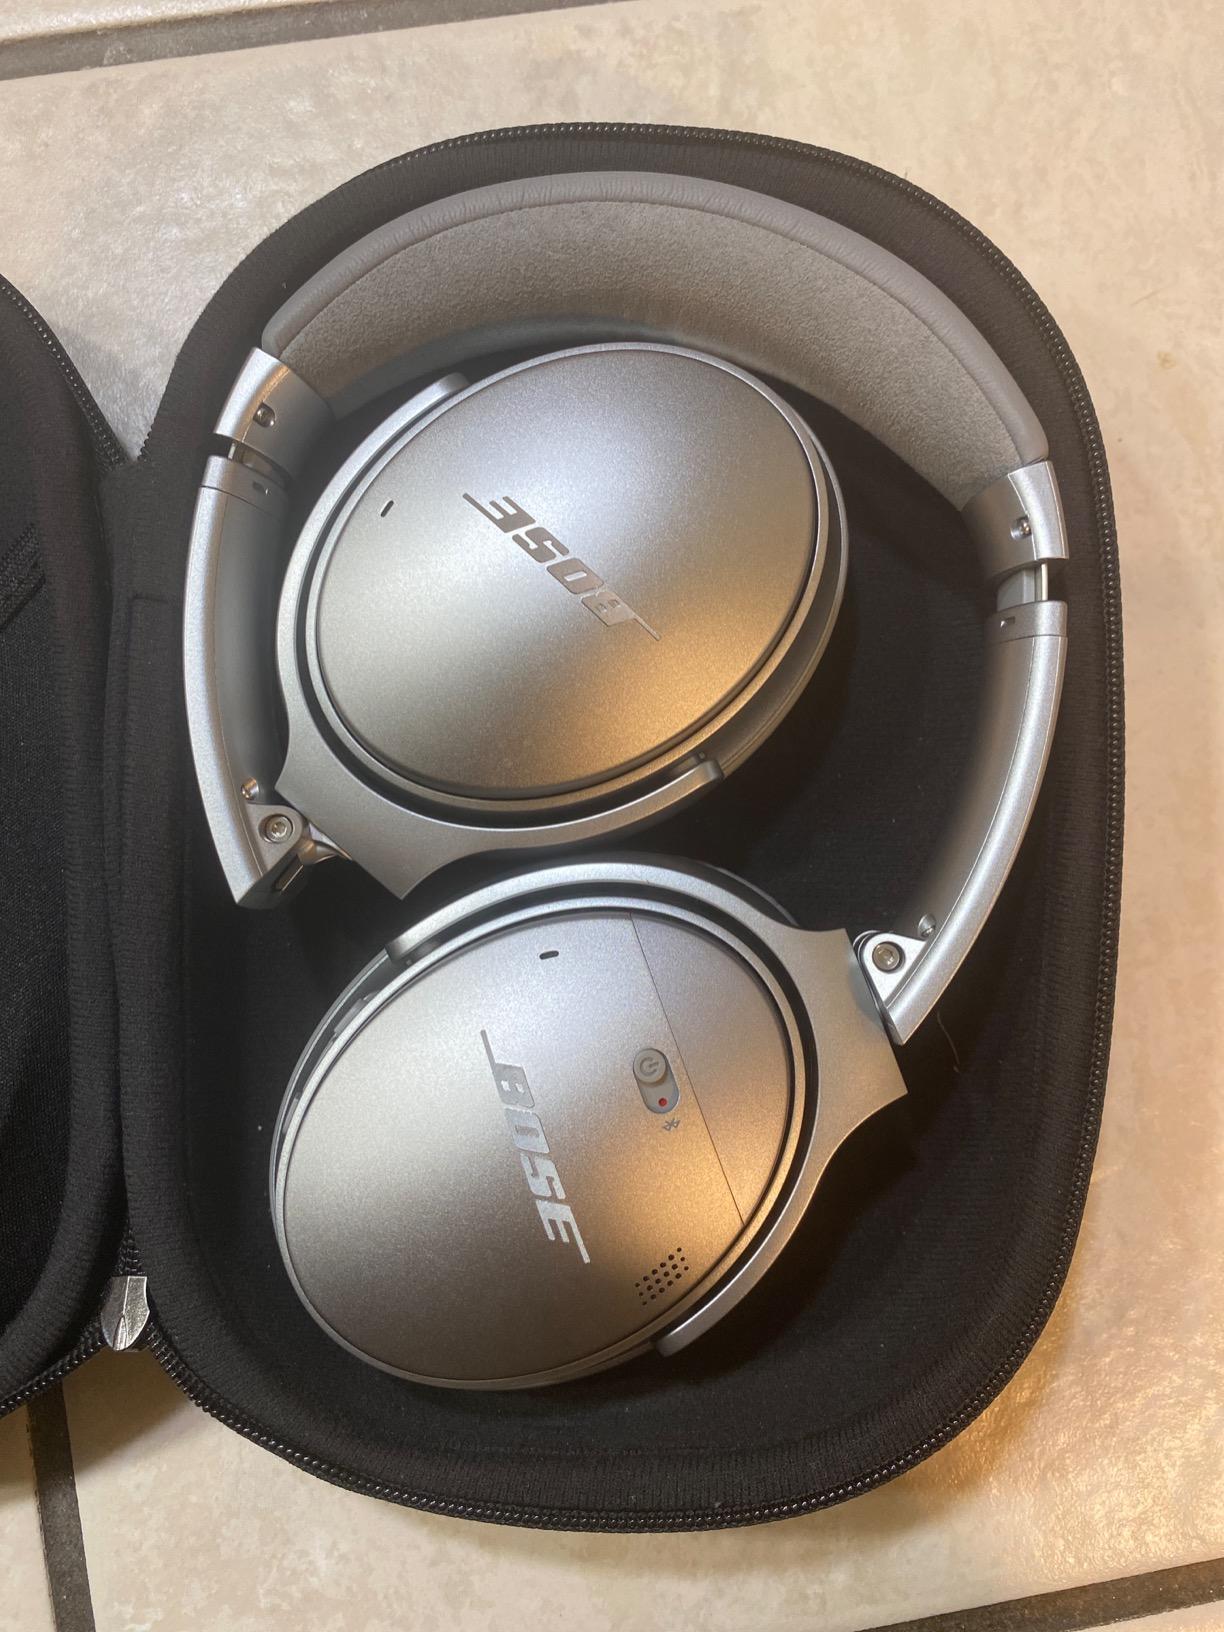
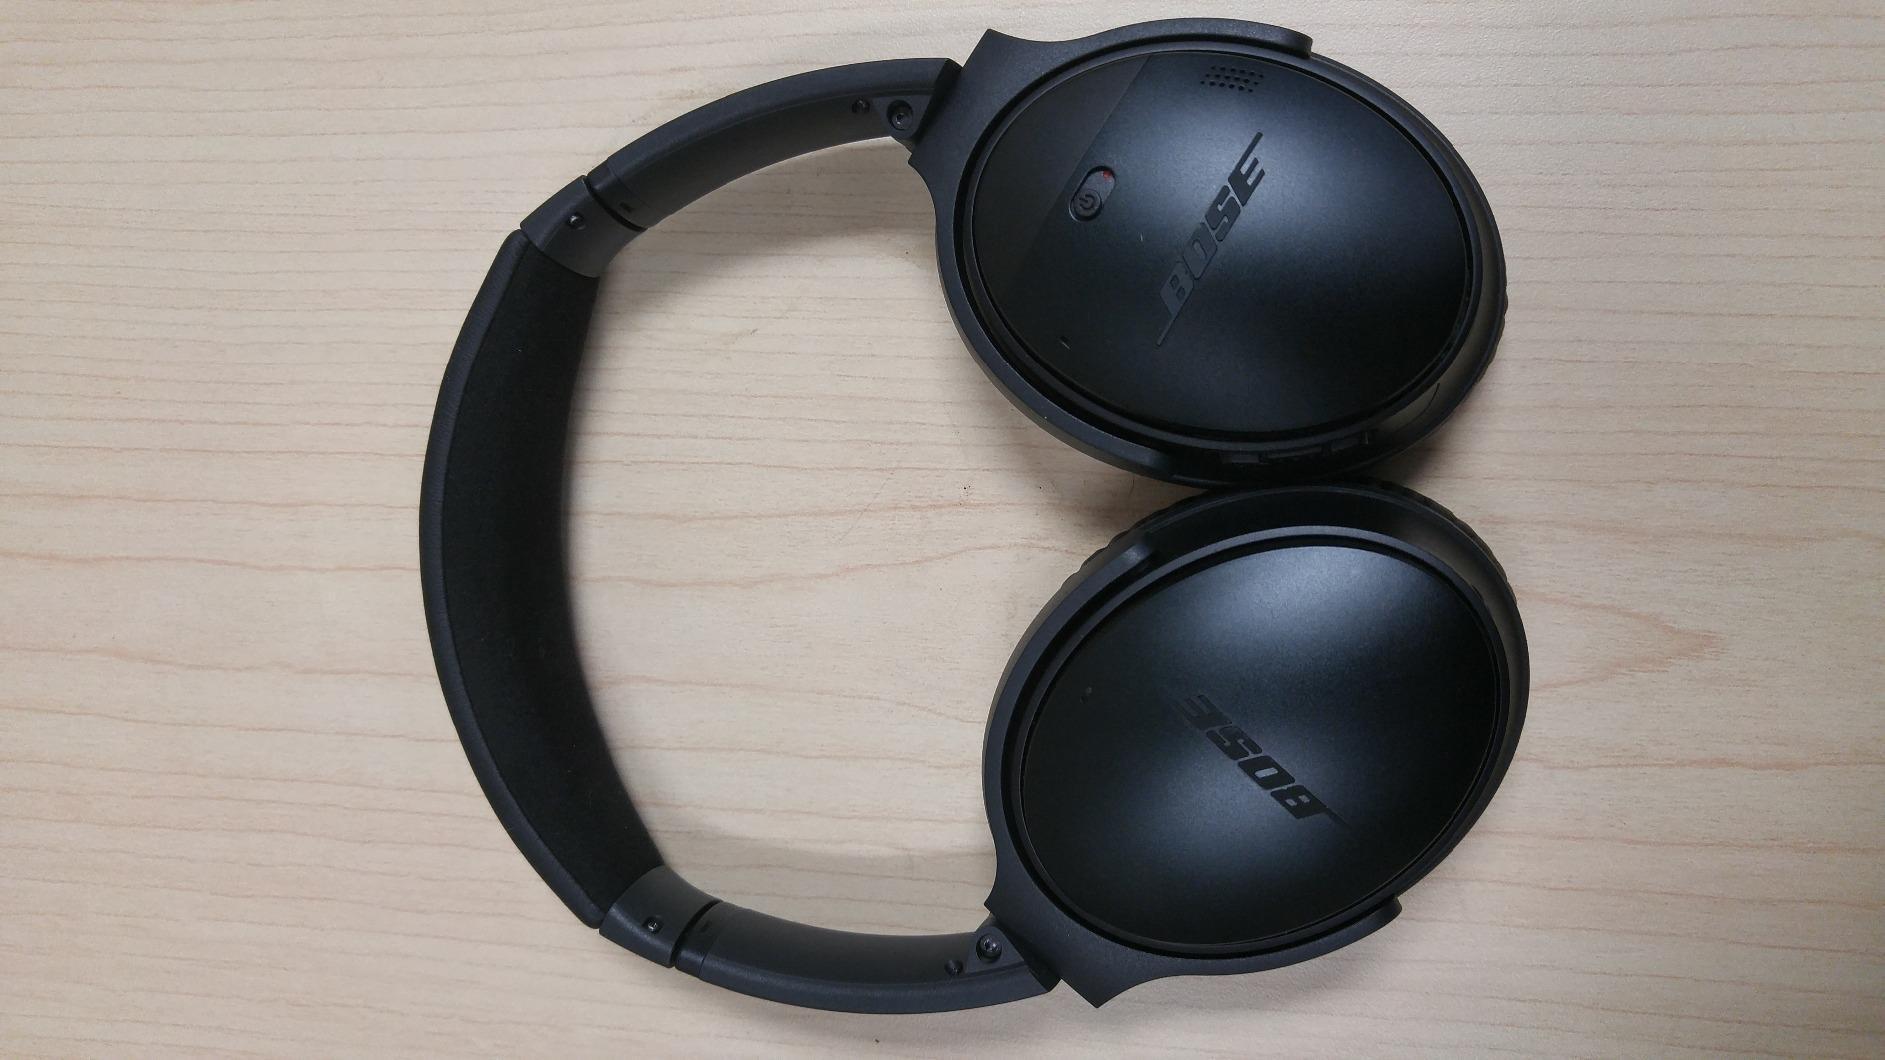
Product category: headphones
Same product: no